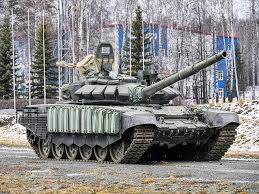
Label: Tank